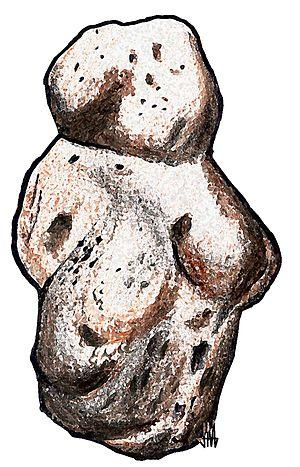
La Vénus de Berekhat Ram est un objet en pierre découvert au cours de l’été 1981 sur les hauteurs du Golan par l’archéologue Naama Goren-Inbar de l’Université hébraïque de Jérusalem. Pour certains auteurs, il s'agit d'une Vénus paléolithique très ancienne ; pour d'autres, il s'agit d'un objet naturel présentant une forme évocatrice.